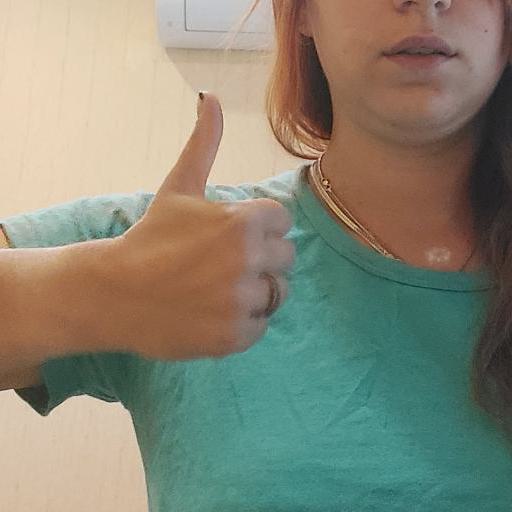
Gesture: like